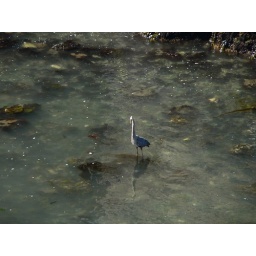
Great blue heron (Ardea herodias, L.), California coast near Eureka